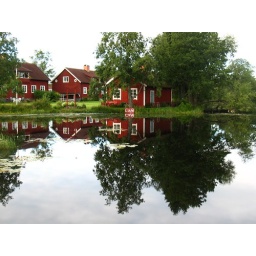
Wij Lake (dam), with cafeteria in one of the red houses